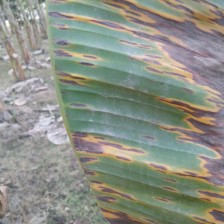
Label: sigatoka